List of Polaroid instant cameras

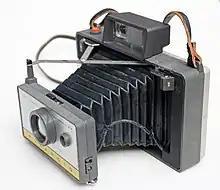
Polaroid model 215

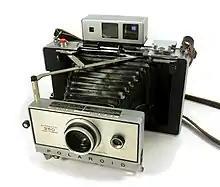
Polaroid Automatic 350 instant camera, made from 1969 to 1971, list price $150

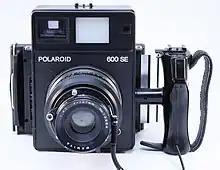
Polaroid 600 SE, manufactured by Mamiya

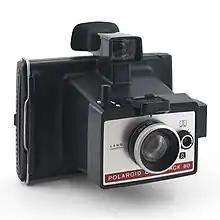
Polaroid Colorpack 80

These cameras included both folding SLRs and less expensive nonfolding models. They take the SX-70 film, a format with a ~3.1 × 3.1 in (77 × 77 mm) square image area and a ~4.2 × 3.5 in (108 × 88 mm) total area, and a sensitivity around ISO 160. They come with a built-in 6-volt zinc chloride "PolaPulse" battery pack, replaced with a lithium-ion pack in Polaroid B.V. remakes.